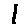
Label: 1